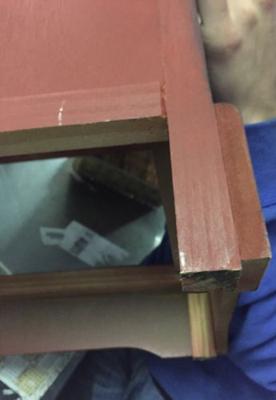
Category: table